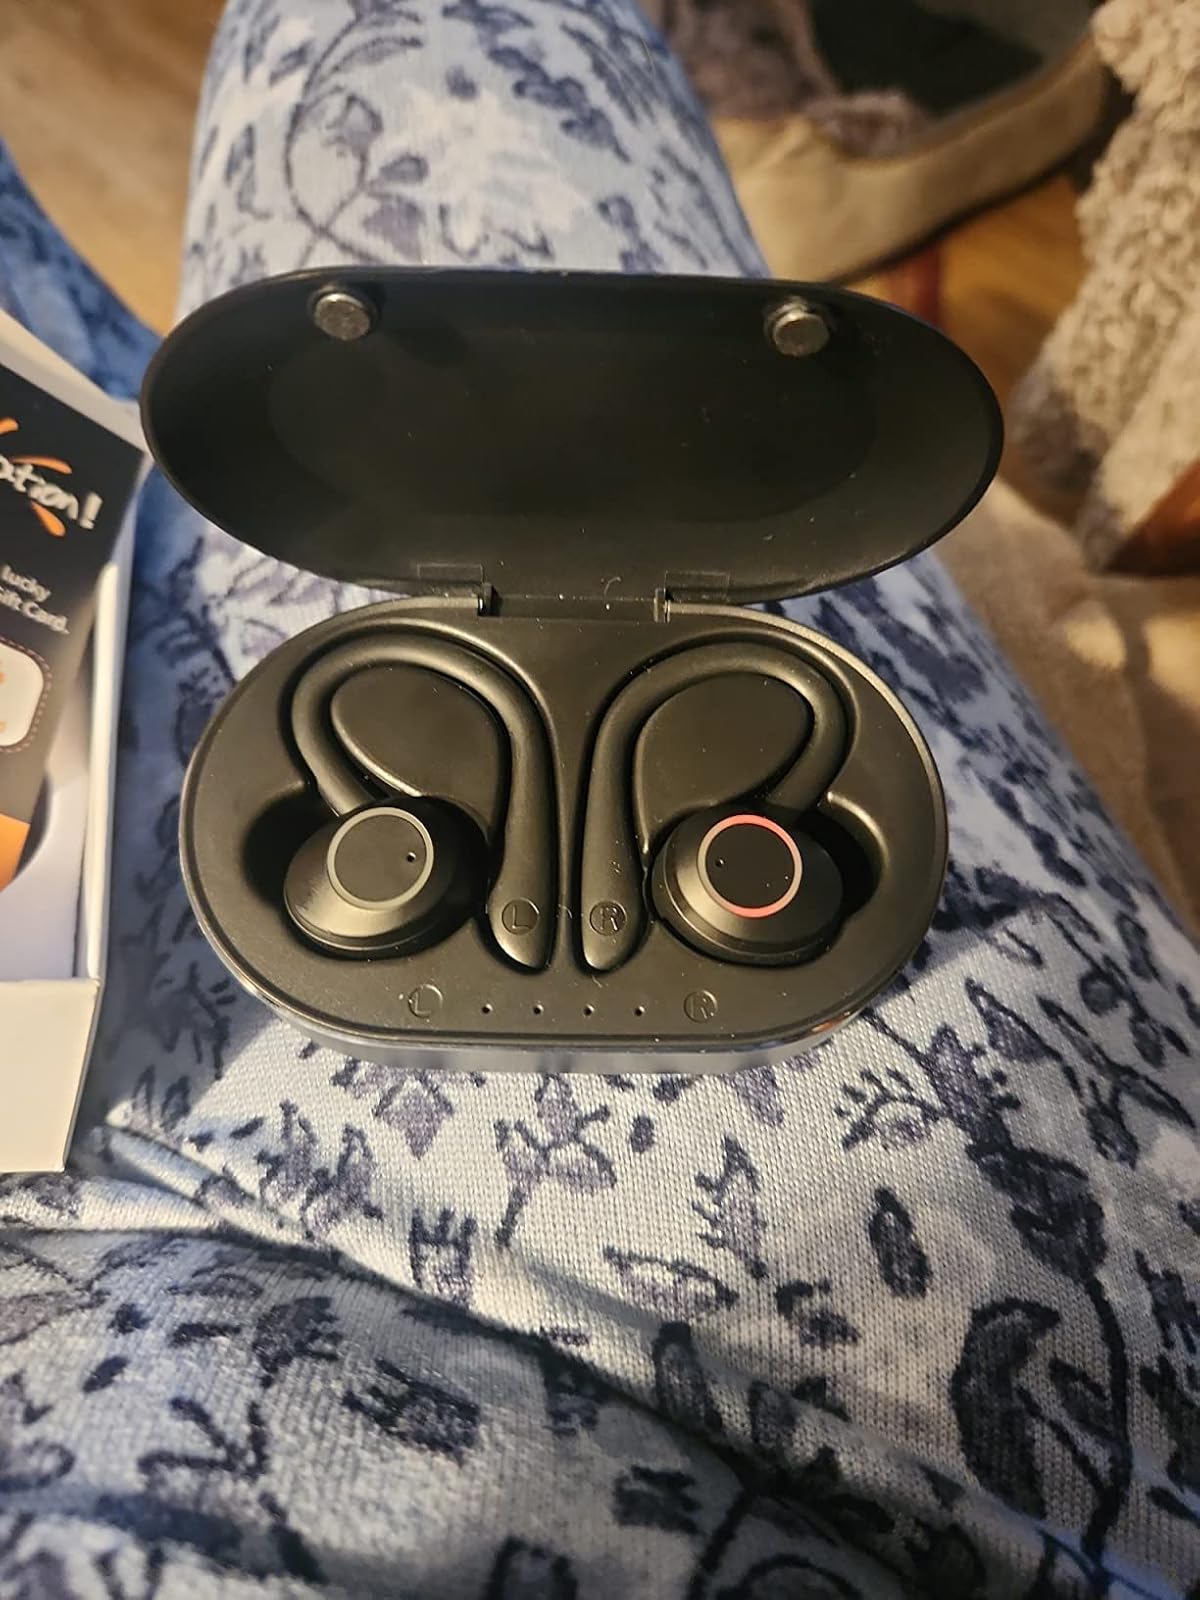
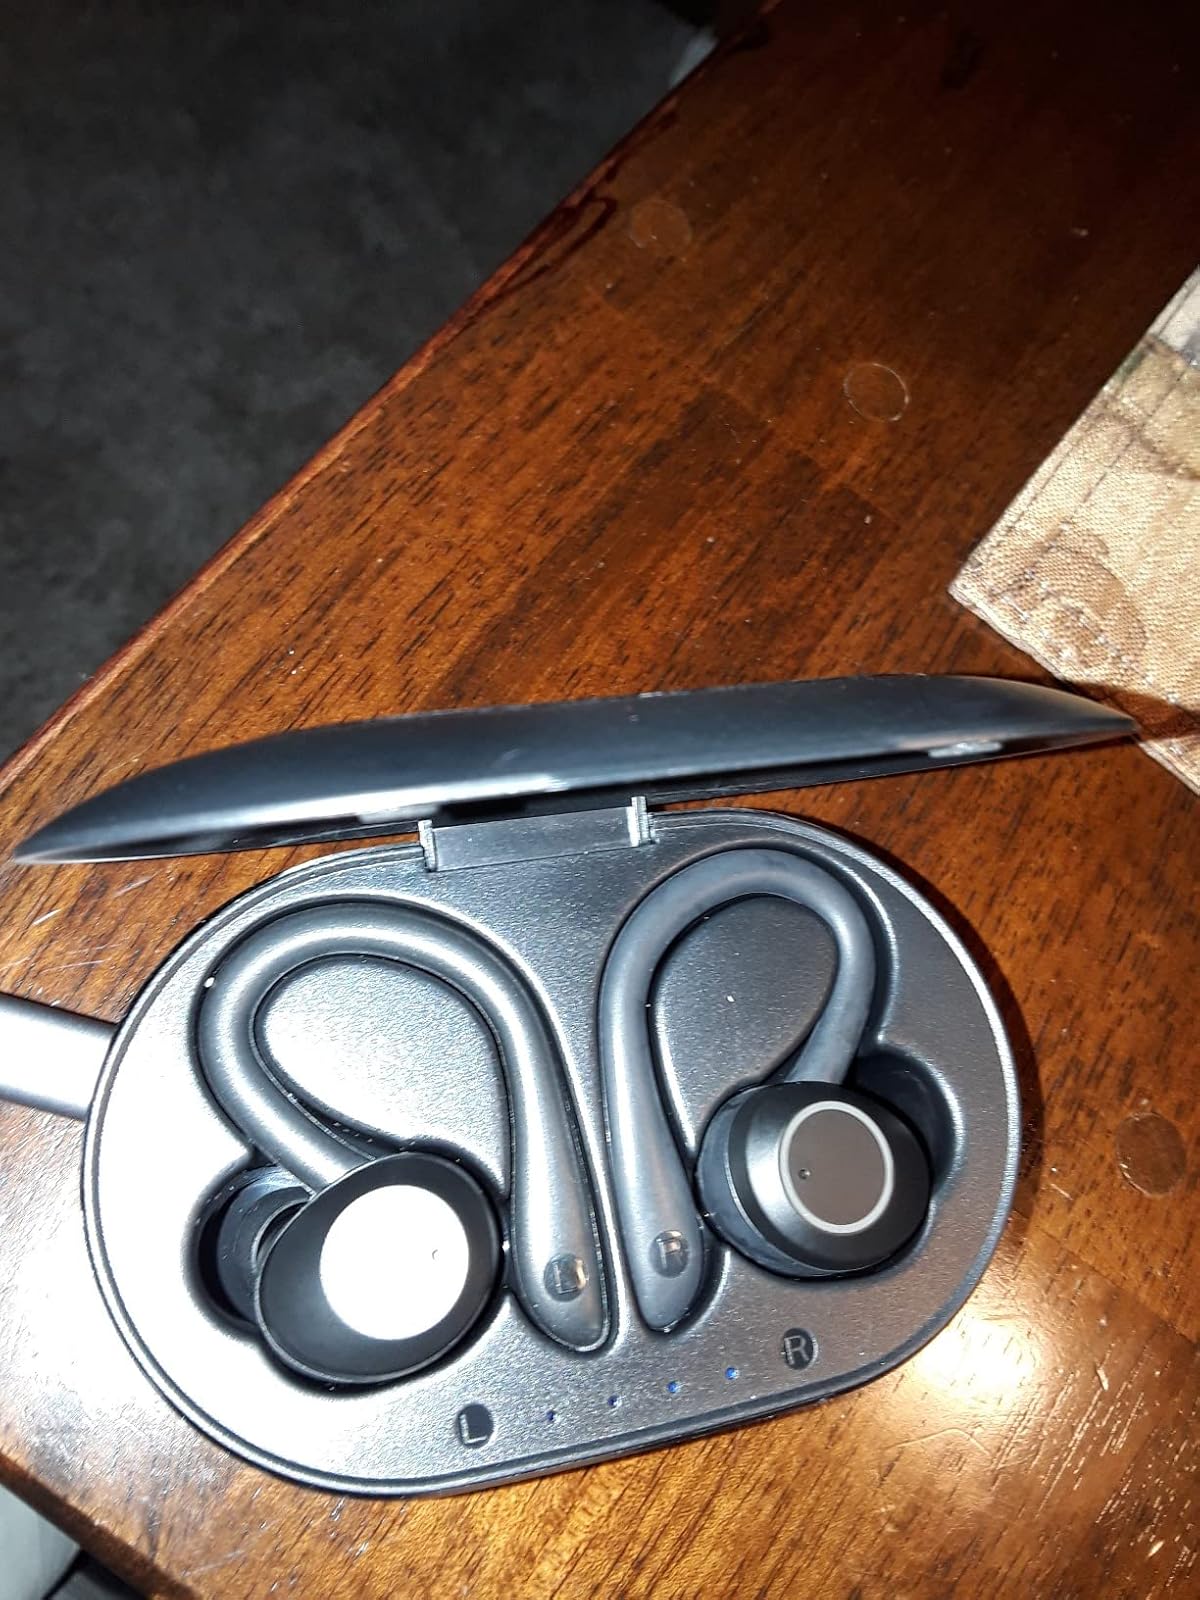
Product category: earbuds
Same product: yes